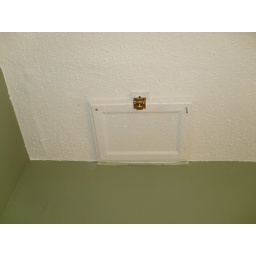
this must be where ceiling cat hides. small door in ceiling over the door to the kitchen from the dining area